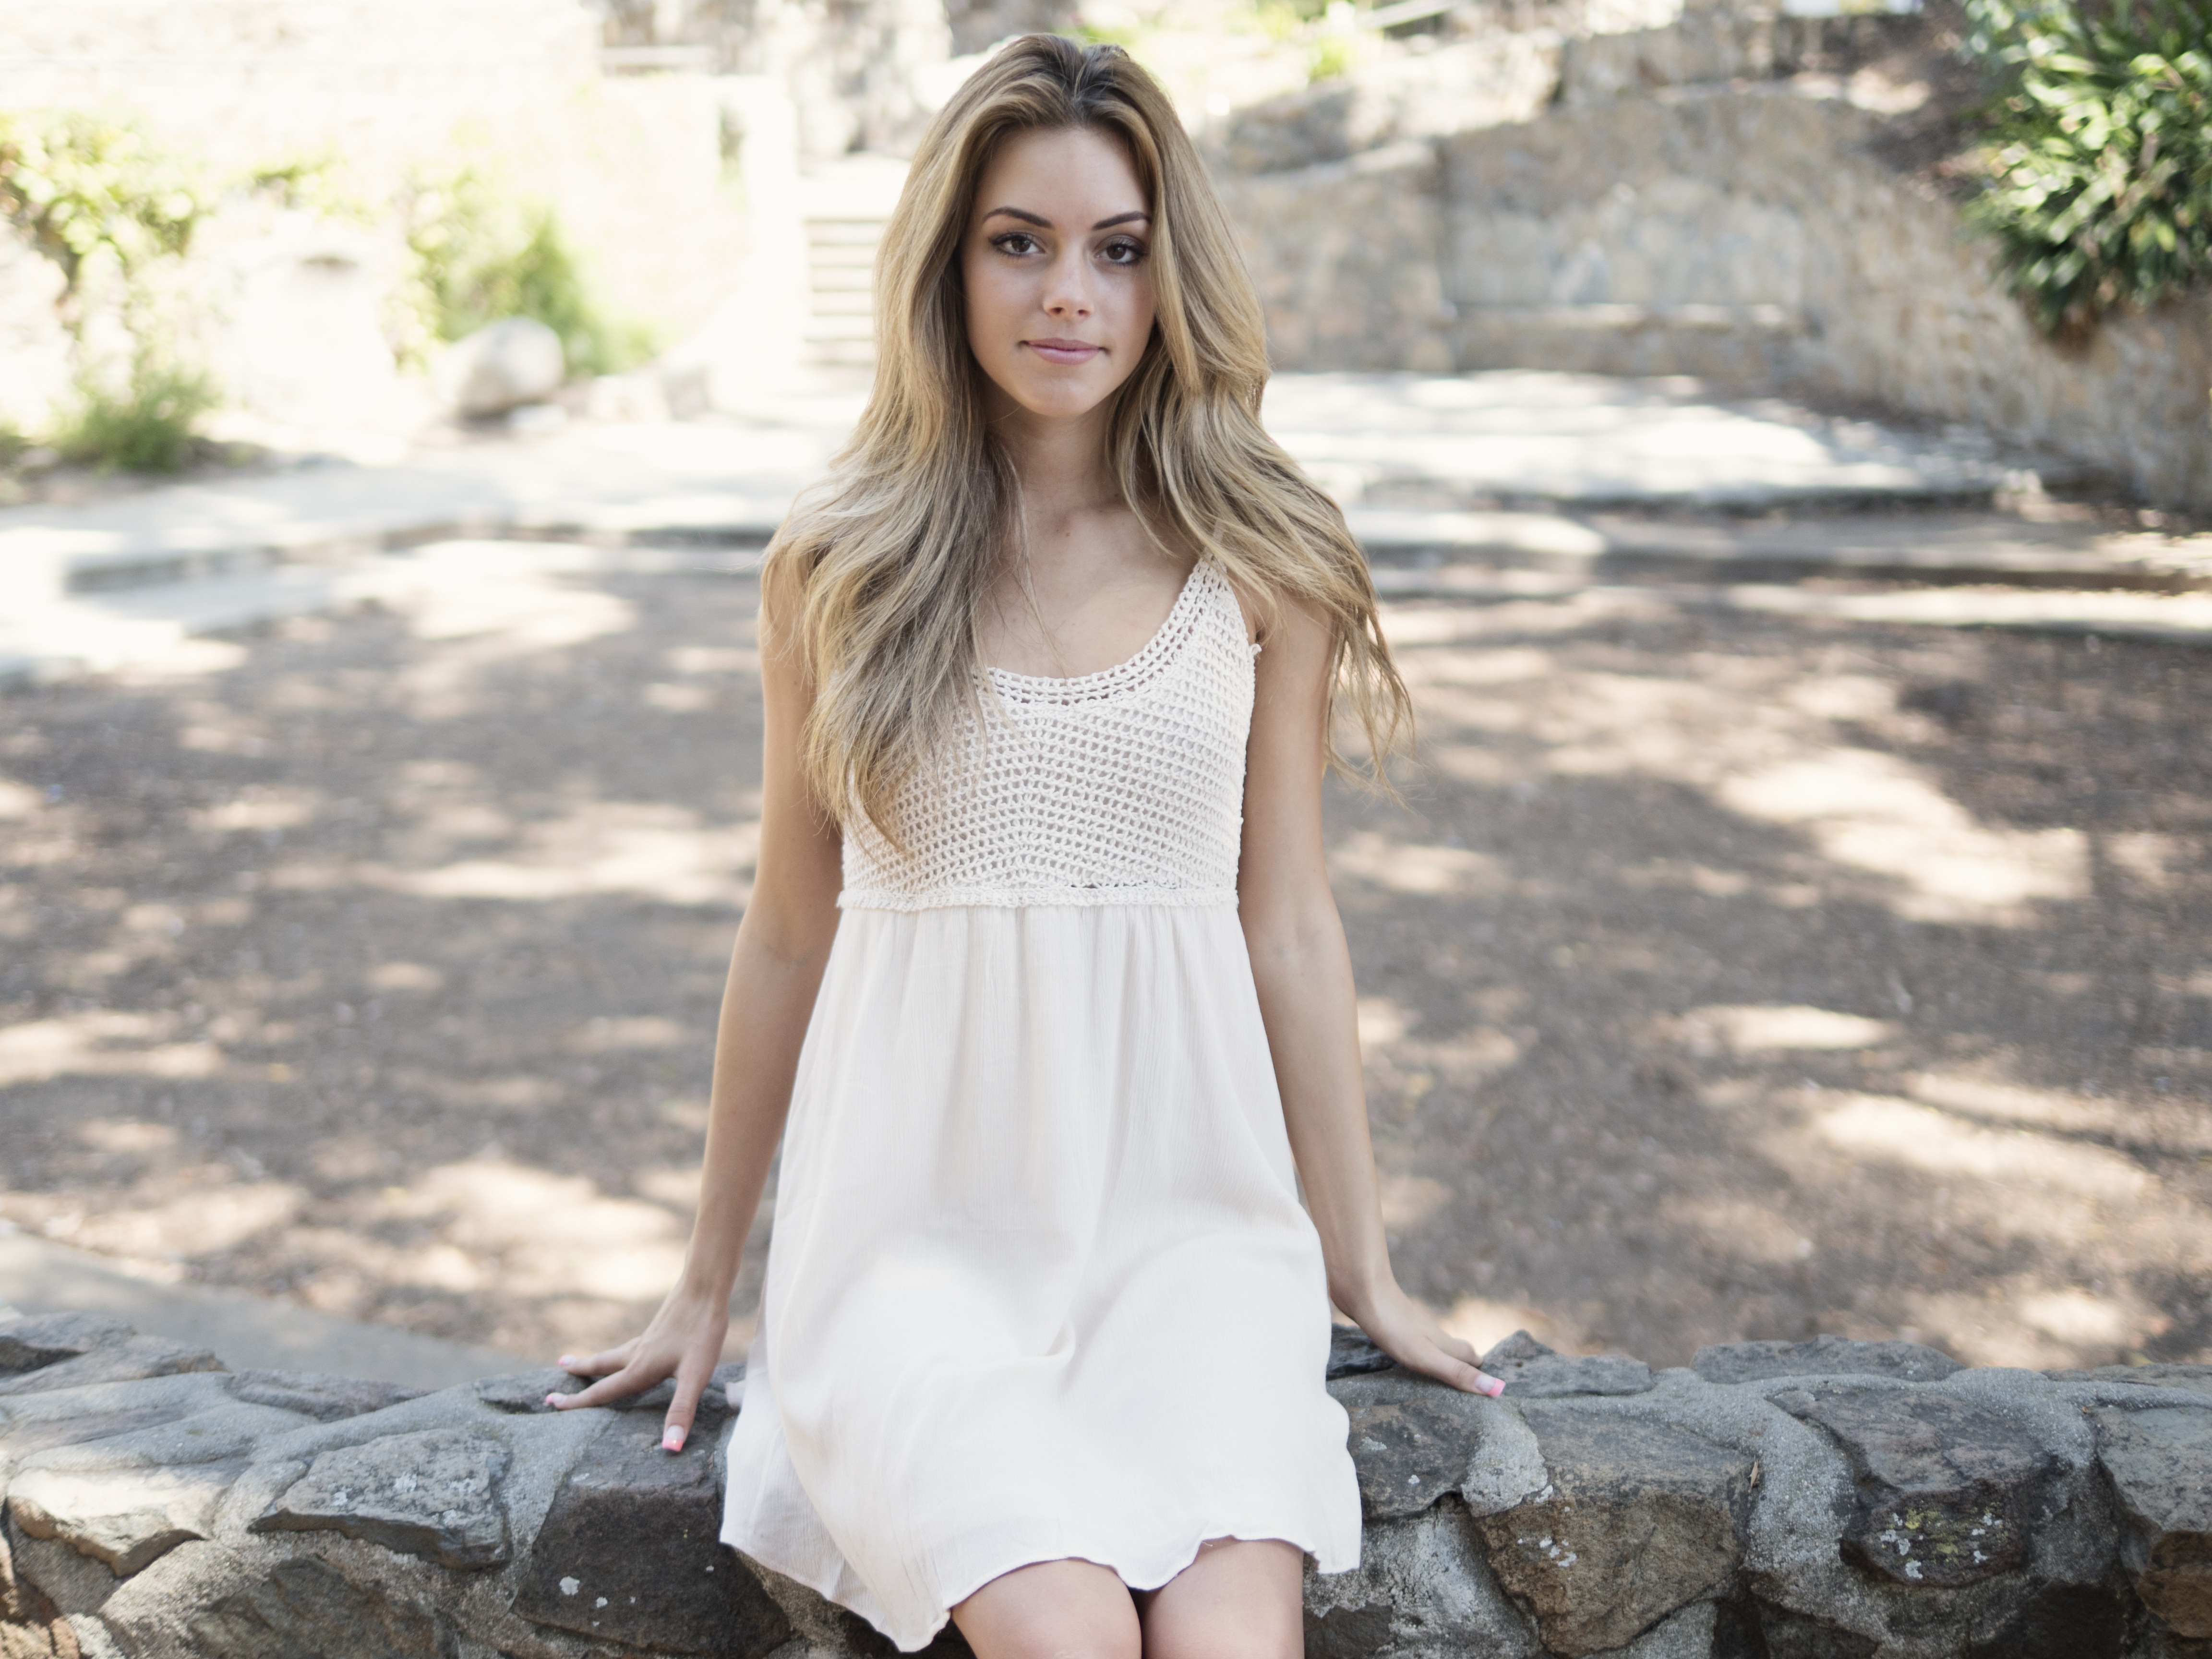
person, people, girl, woman, hair, white, photography, cute, female, leg, portrait, model, young, spring, green, youth, sitting, natural, fresh, fashion, clothing, lady, healthy, season, hairstyle, smiling, smile, long hair, caucasian, face, eyes, dress, happy, happiness, photograph, skin, beauty, joy, beautiful, blond, da, teen, beautiful women, attractive, adult, beautiful woman, beauty girl, woman smile, photo shoot, beautiful woman smiling, woman smiling, beautiful smile, smiling woman, portrait photography, human positions, art model